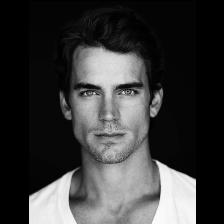
Label: Human